Ephrata Commercial Historic District

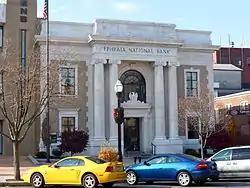
Ephrata National Bank, November 2011

Ephrata Commercial Historic District is a national historic district located at Ephrata, Lancaster County, Pennsylvania. The district includes 36 contributing buildings in the central business district of Ephrata. It has notable examples of the Queen Anne and Italianate architectural styles and buildings designed by noted Lancaster architect C. Emlen Urban. The oldest building dates to 1808 and is the Eagle Hotel. Other notable buildings include the I.G. Sprecher & Sons Hardware (1911), Richard Heitler House (1820), J.W. Yost Liquor Store (c. 1880), Ephrata Railroad Station (1887–1889), U.S. Post Office (1937), Ephrata National Bank (1925), and Grant and Wenger Feed Mill (1924). Located in the district is the separately listed Mentzer Building.